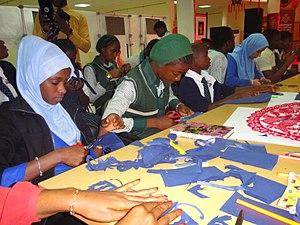
Le papier découpé est un art pratiqué dans plusieurs cultures.